Joshua Smith (basketball)

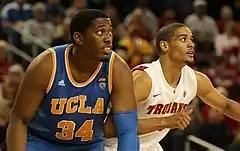
Smith against USC in 2012

At Smith's first practice with UCLA, coach Ben Howland expressed excitement over Smith's length and size. "When he is planted on the block, you're not moving him," he said. However, Howland was concerned about Smith's mobility, as he weighed after losing over the summer. Smith provided UCLA an inside game they had lacked in recent years. He played in 33 games in 2010–11, starting in 15, and averaged 10.9 points and 6.3 rebounds in 21.7 minutes. He was named to the Pac-10 Conference's All-Freshman team, and showed tremendous potential. However, he had foul trouble and struggled with his conditioning. After starting 13 of his first 15 games, he came off the bench in the next 16 to avoid fouling out. He became a dominant presence late in the season as the Bruins advanced to the third round of the 2011 NCAA tournament. In his last four games, including starts in both tournament games, Smith averaged 13 points and 27 minutes a game. UCLA was eliminated 73–65 by the Florida Gators. Afterwards, a fatigued Smith said, "I let my team down today." Howland thought Smith had a future playing professionally in the National Basketball Association (NBA), "provided he does certain things." The coach believed Smith would work on improving his conditioning.